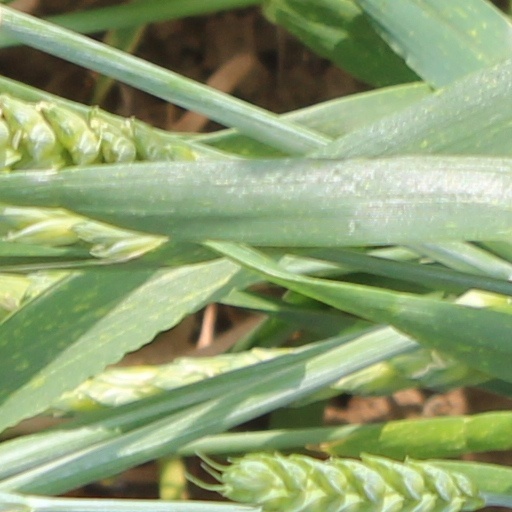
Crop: wheat